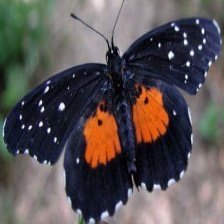
Species: CRIMSON PATCH